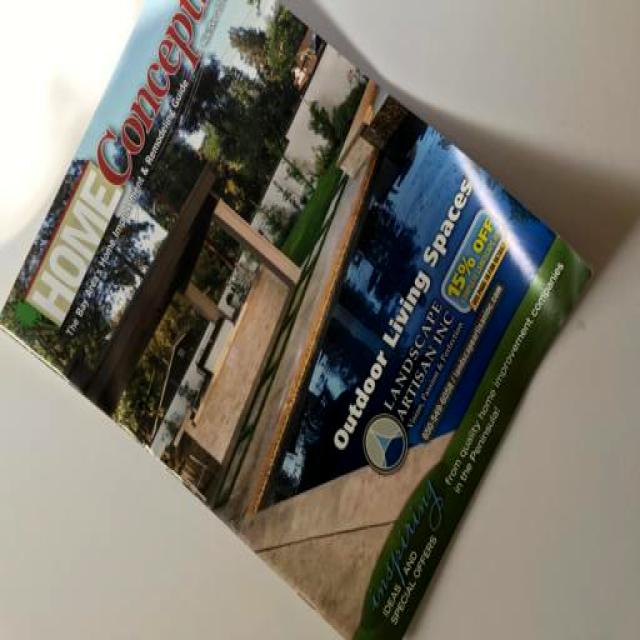
Label: Paper